List of New York City Subway yards

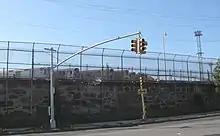
239th Street Yard east side

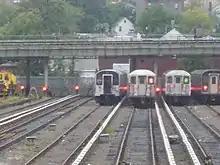
R142s, R110As, and R62As in the 239th Street Yard

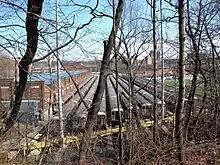
240th Street Yard layup tracks

The 239th Street Yard is the northernmost rail yard in the system, located at 4570 Furman Avenue in the Wakefield section of the North Bronx, and is home to the R142s assigned to the . There is also considerable fleet interoperability with the , as 5 trains are based out of the nearby East 180th Street Yard and share a similarly-sized fleet. 5 trains use the upper portion of the yard for off-peak storage. Opened in 1916, it is one of the oldest yards in the system.